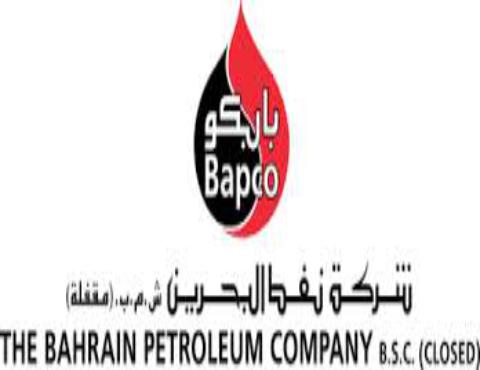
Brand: Bapco
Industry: Others